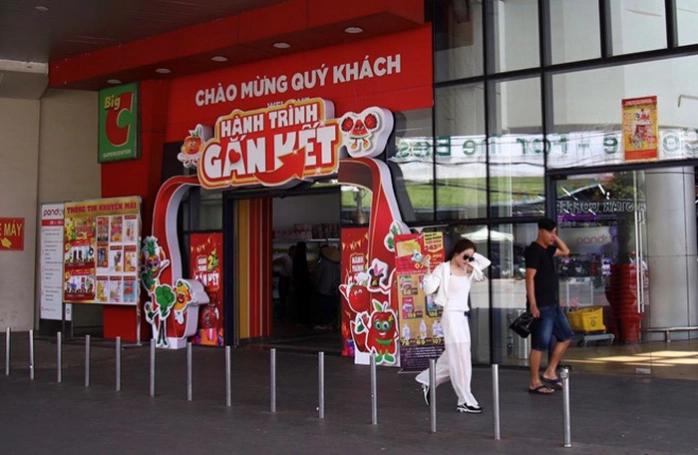
có một người phụ nữ mặc đồ màu trắng đang sải bước